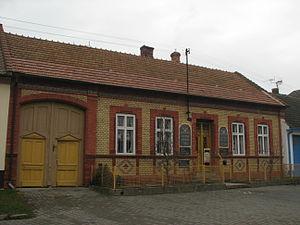
Mikulčice est une commune du district de Hodonín, dans la région de Moravie-du-Sud, en Tchéquie. Sa population s'élevait à 1 968 habitants en 2017.